Valley of Fire State Park

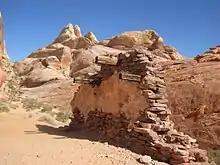
Ruin along the White Domes trail from the movie "The Professionals"

Prehistoric inhabitants of the Valley of Fire included the Ancestral Puebloans, also known as the Anasazi, who were farmers from the nearby fertile Moapa Valley. Their approximate occupation span has been dated from 300 BC to 1150 AD. Their visits probably involved hunting, food gathering, and religious ceremonies, although scarcity of water would have limited their stay. Fine examples of rock art (petroglyphs) left by these ancient peoples can be found at several sites within the park.